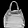
Label: Bag